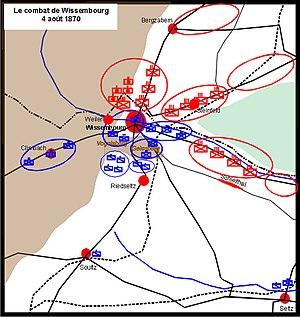
Position des troupes le 4 août avant midi à Wissembourg Carte personnelle Licence GFLD
La bataille de Wissembourg également appelée bataille du Geisberg ou encore bataille de Wissembourg-Geisberg est la première bataille de la guerre franco-prussienne de 1870 qui eut lieu le 4 août 1870, sur la frontière nord de l'Alsace au même endroit que les première et deuxième batailles de 1793. Les combats de l'avant-veille autour de Sarrebruck n'avaient engagé que de faibles contingents. C'est un combat de rencontre où le commandement français, par manque d'information se laisse accrocher par un ennemi supérieur en nombre.